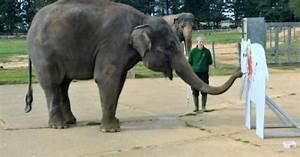
elephant